Microscanner

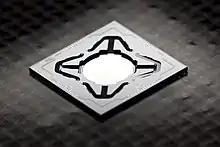
Resonant translational mirror in pantograph design with a deflection of ±500 μm

Microscanners are different from spatial light modulators and other micromirror actuators which need a matrix of individually addressable mirrors in order to accomplish the desired modulation at any yield. If a single array mirror accomplishes the desired modulation but is operated in parallel with other array mirrors to increase light yield, then the term microscanner array is used.